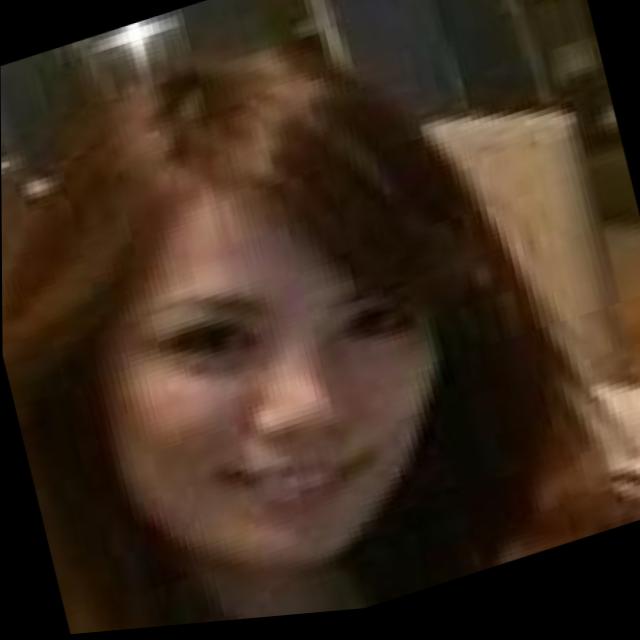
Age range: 21-44